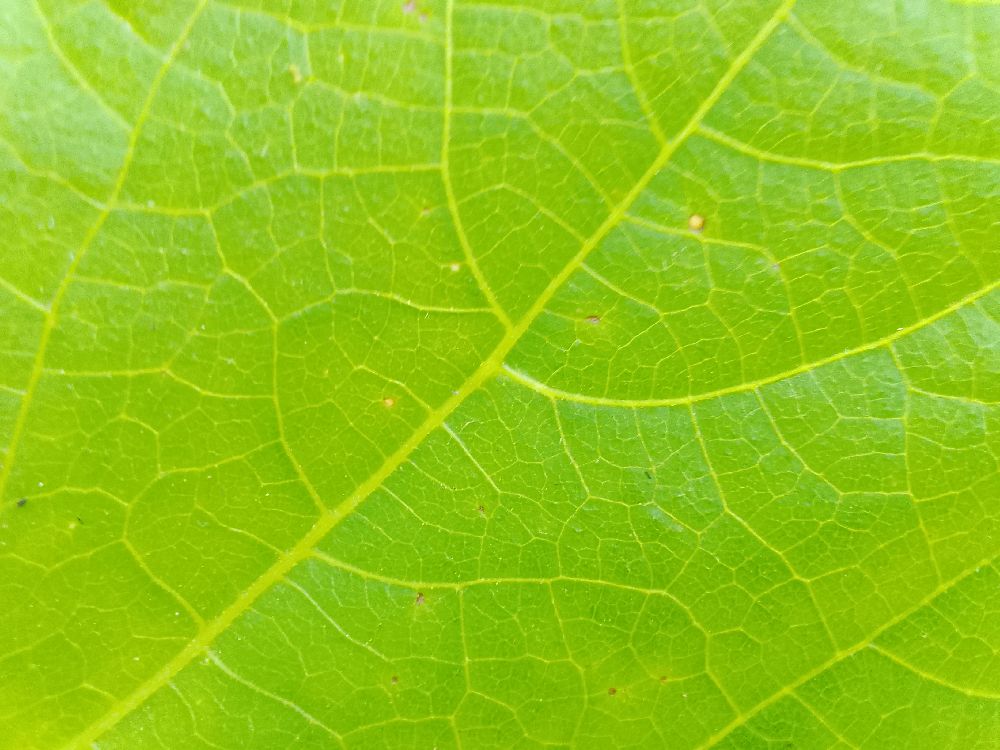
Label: healthy